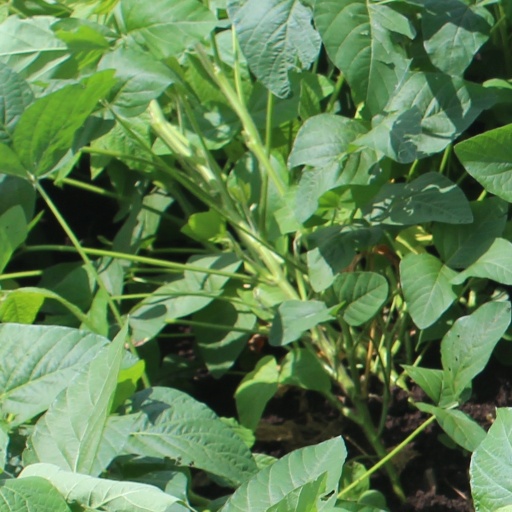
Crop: soybean